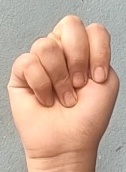
ASL sign: N